Irina Perminova

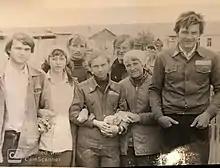
Student years (Irina Vasilievna in the center)

The scientific research of Irina Perminova since the student years and until today has been devoted to the study of humic substances. This research direction was proposed to her in 1981 by the scientific advisors of her diploma work – Elena Konstantinovna Ivanova, Associate Professor, Ph.D., and Tatiana Vladimirovna Polenova, Assistant Professor, Ph.D., who accepted proposal of Dr. Sergey Methodievich Chernyak, Senior Researcher at the State Oceanographic Institute, to start research collaboration in the field of assessment of the role of humic substances in determination of pesticides in natural waters. This proposal has determined the further scientific path of Perminova. It started with isolation of humic substances from natural waters. To solve this problem, Irina organized her students’ detachment (Kazakhstan-7) for sampling and delivery of 200 liters of water from the pond on the Lenin Hills located a couple of kilometers from the Department of Chemistry.